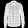
Label: Shirt